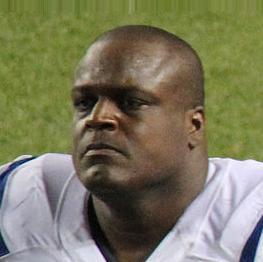
Age: 33